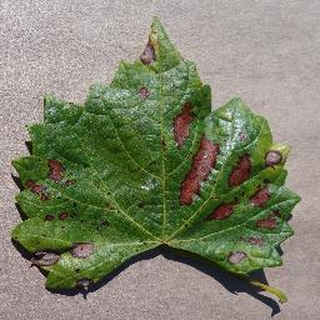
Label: grape_esca_black_measles